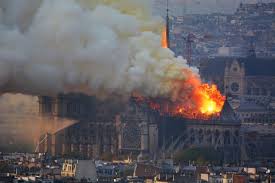
Label: urban_fire